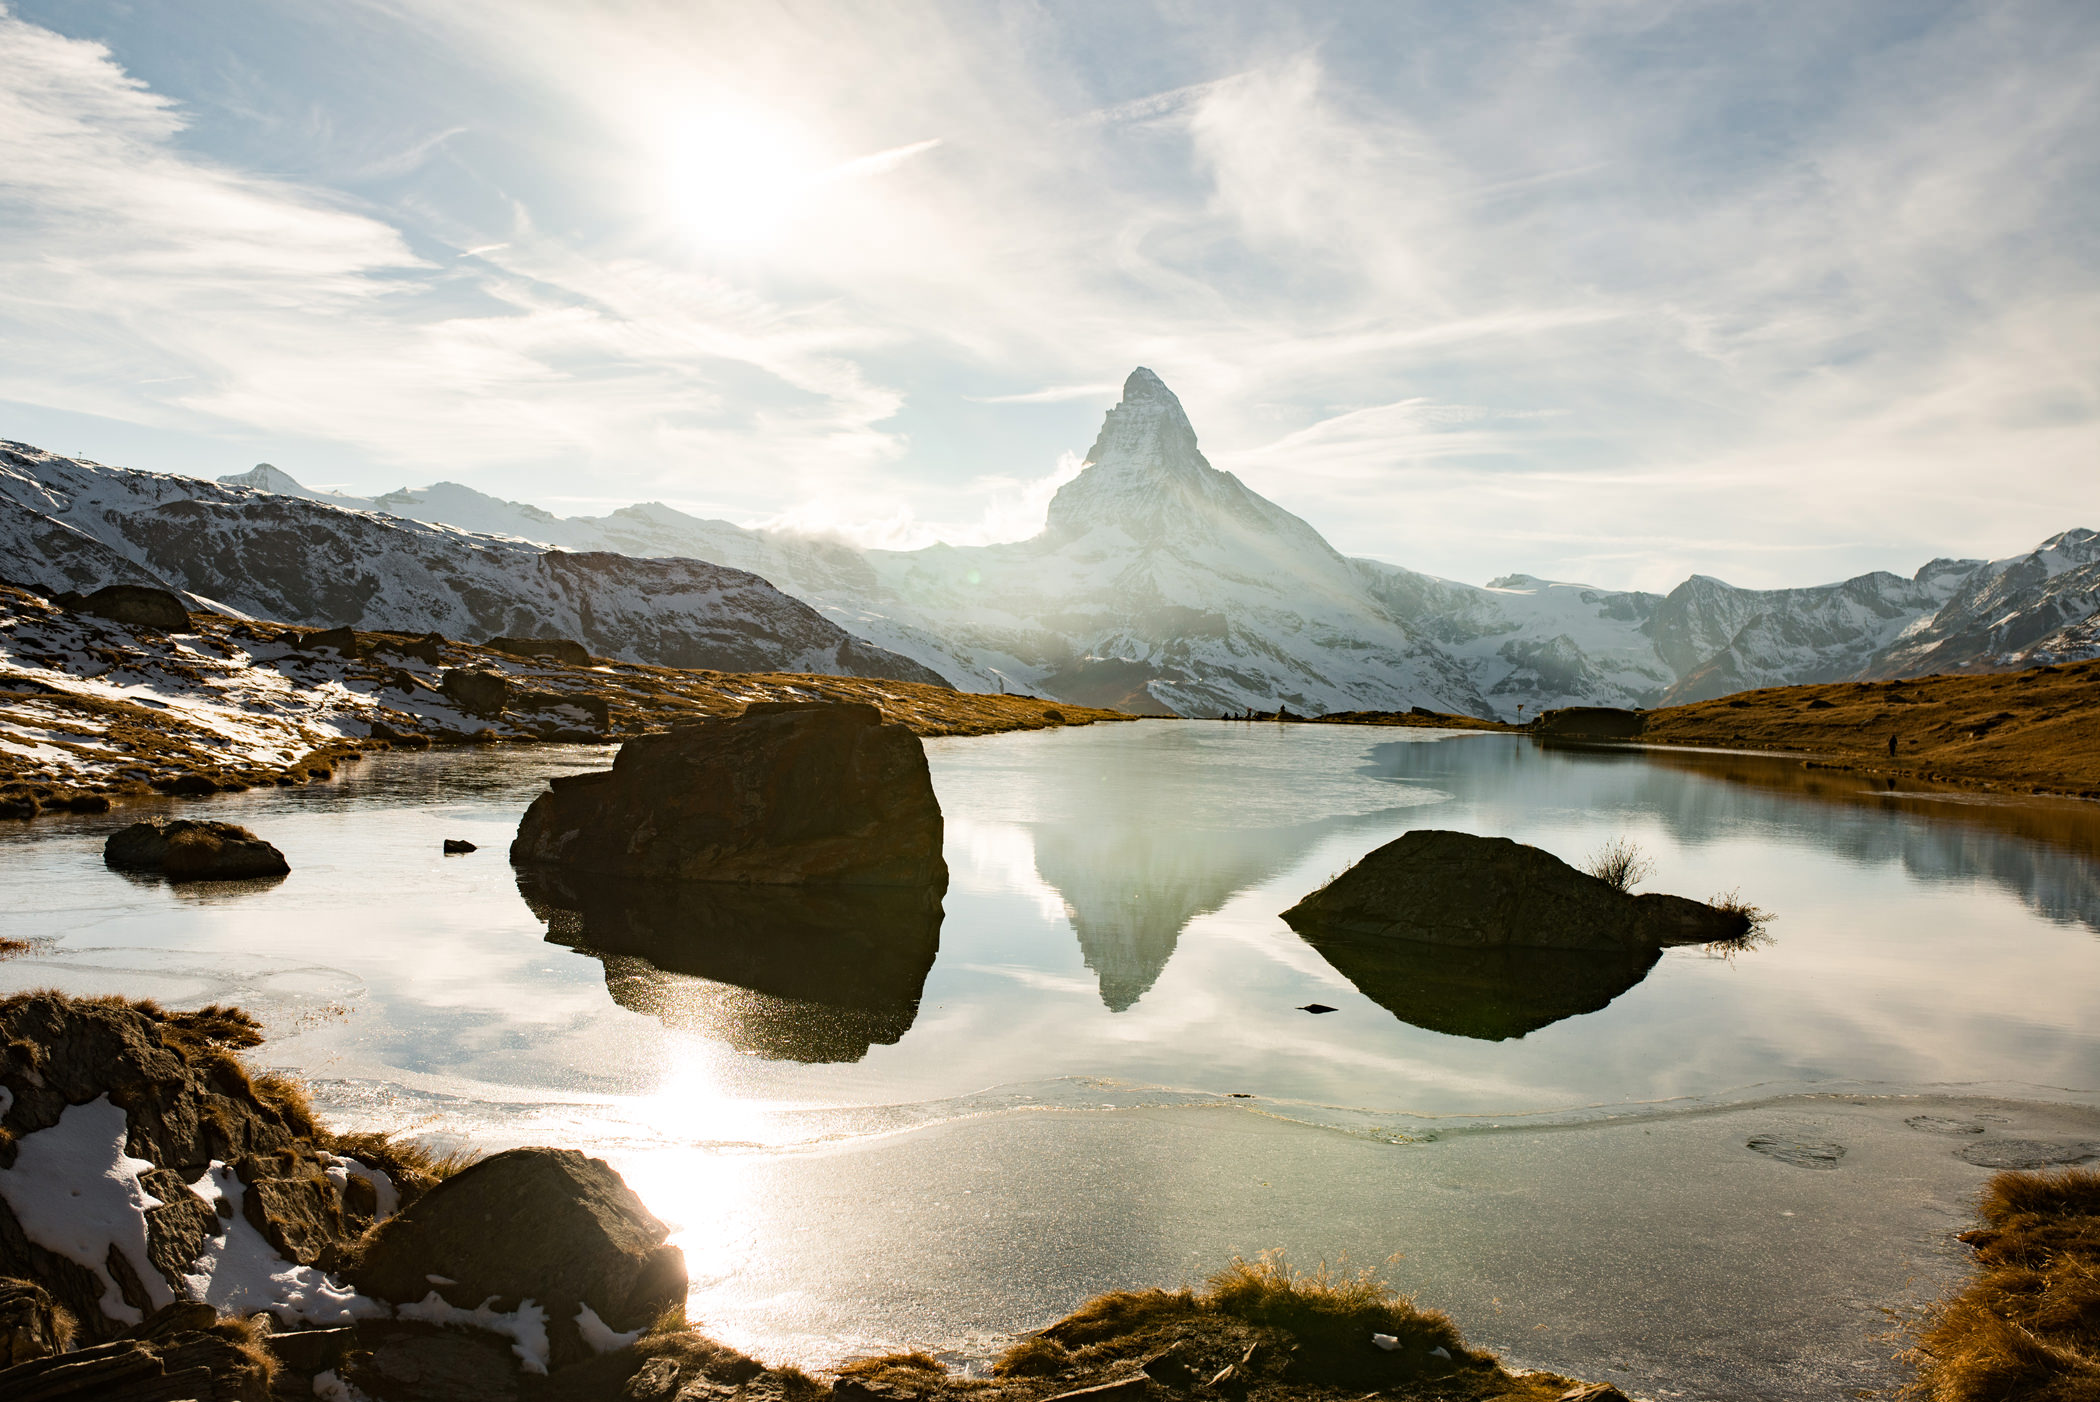
body of water, reflection, nature, mountain, sky, mountainous landforms, natural landscape, water, tarn, lake, highland, wilderness, cloud, glacial lake, mountain range, loch, landscape, fjord, fell, rock, calm, photography, glacial landform, ice, alps, hill, lake district, horizon, reservoir, watercourse, world, sea, ice cap, stock photography, national park, sound, coast